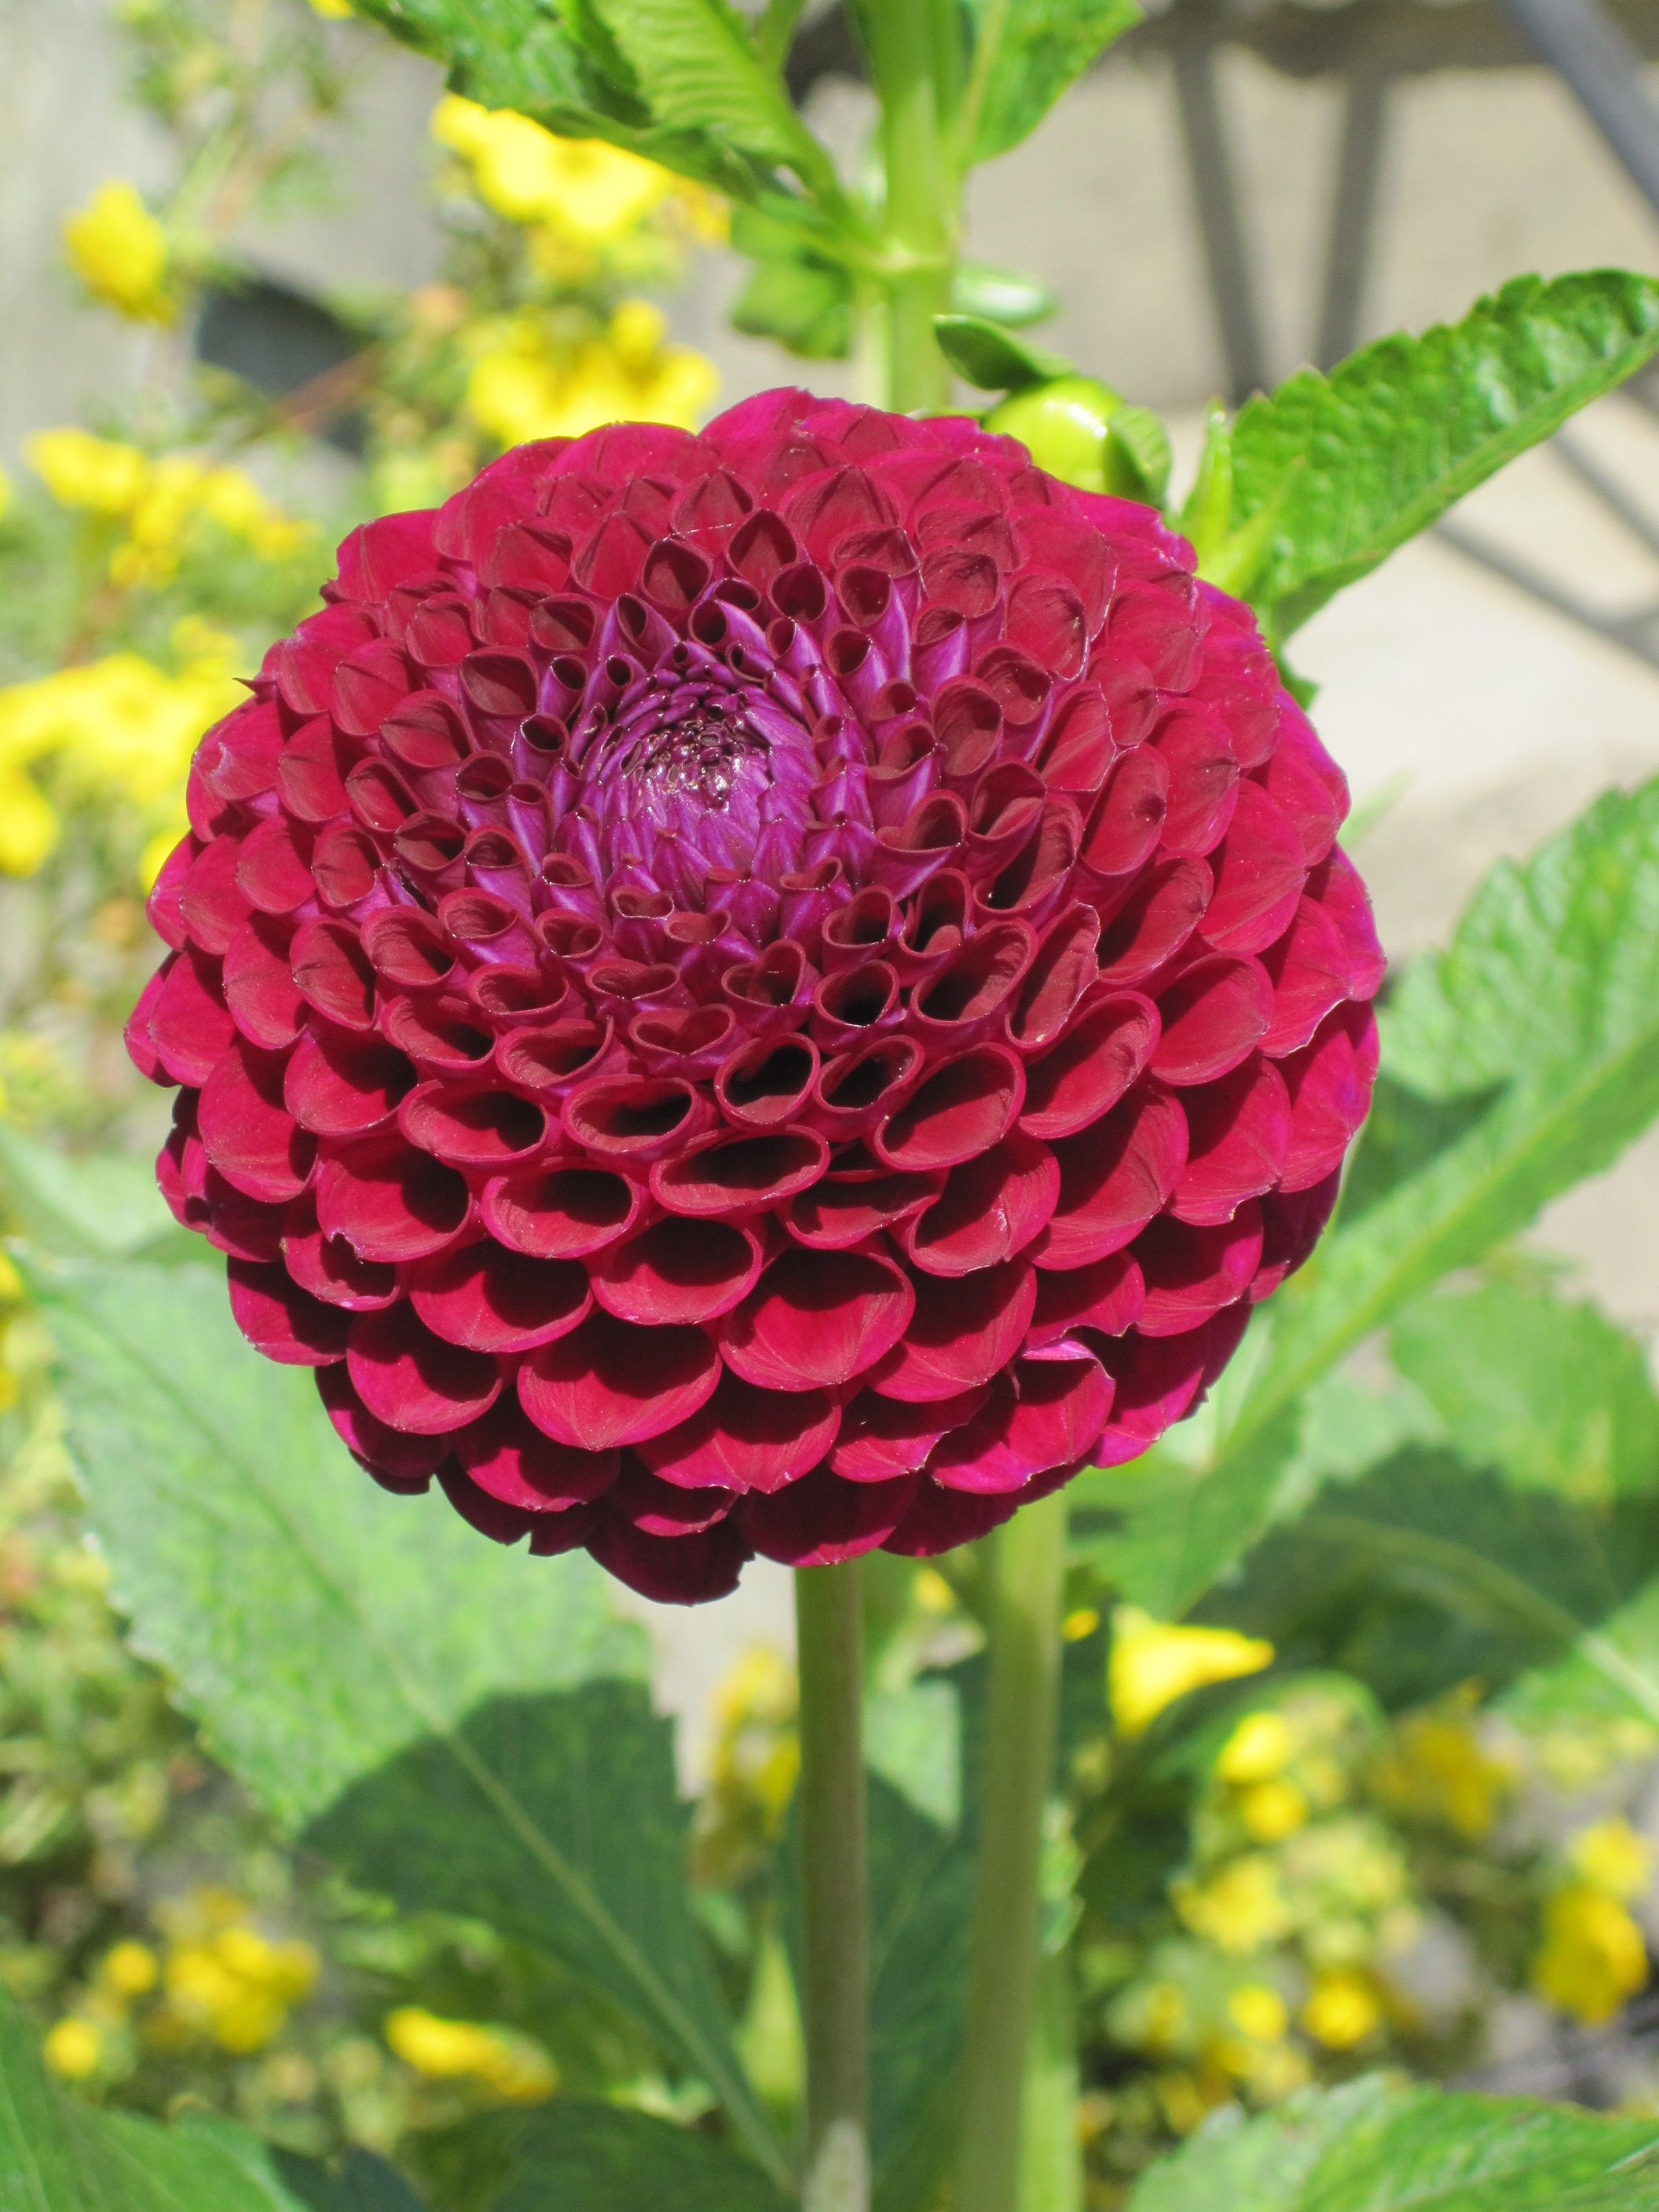
plant, flower, petal, red, botany, garden, flora, dahlia, red flower, red flowers, summer flowers, flowering plant, daisy family, annual plant, plant stem, land plant